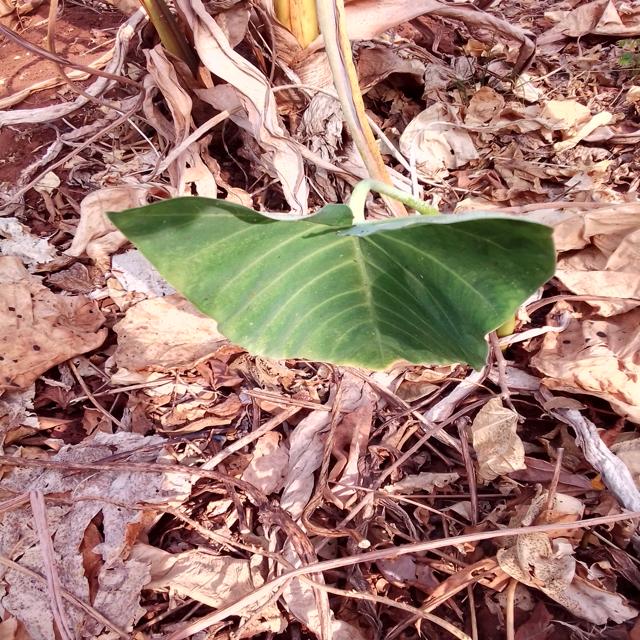
Label: Early_Blight